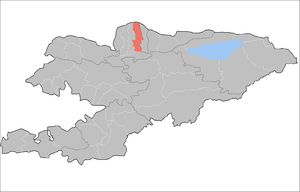
Le district de Sokuluk est un raion de la province de Tchouï dans le nord du Kirghizistan. Son chef-lieu est le village de Sokuluk. Sa superficie est de 2 550 km2 ; 159 231 personnes y résidaient en 2009.